First Expedition to Badr

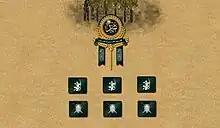
An approximate picture of an army

The First Expedition to Badr ( "ghazwa Safawān") or the Preliminary Badr Invasion occurred in year 2 AH of the Islamic calendar, in Rabi ul Awal (September 623). Kurz ibn Jabir al-Fihri raided Muslim territory and stole pasturing camels belonging to Madinah. Muhammad was a three days distance away. Muhammad mobilized 70 men. By the time Muhammad reached the valley of Safawan, al-Fihri fled.